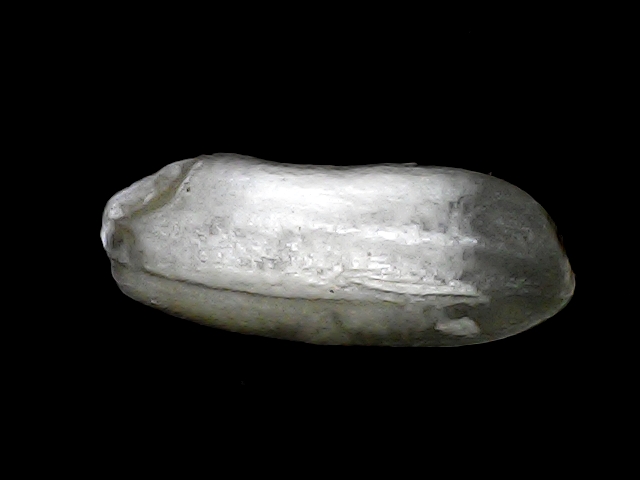
Rice variety: BRRI74